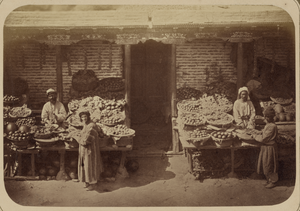
Cette photographie est extraite de la partie ethnographique de l'Album du Turkestan, étude visuelle complète de l'Asie centrale entreprise après que l'Empire russe prit le contrôle de la région dans les années